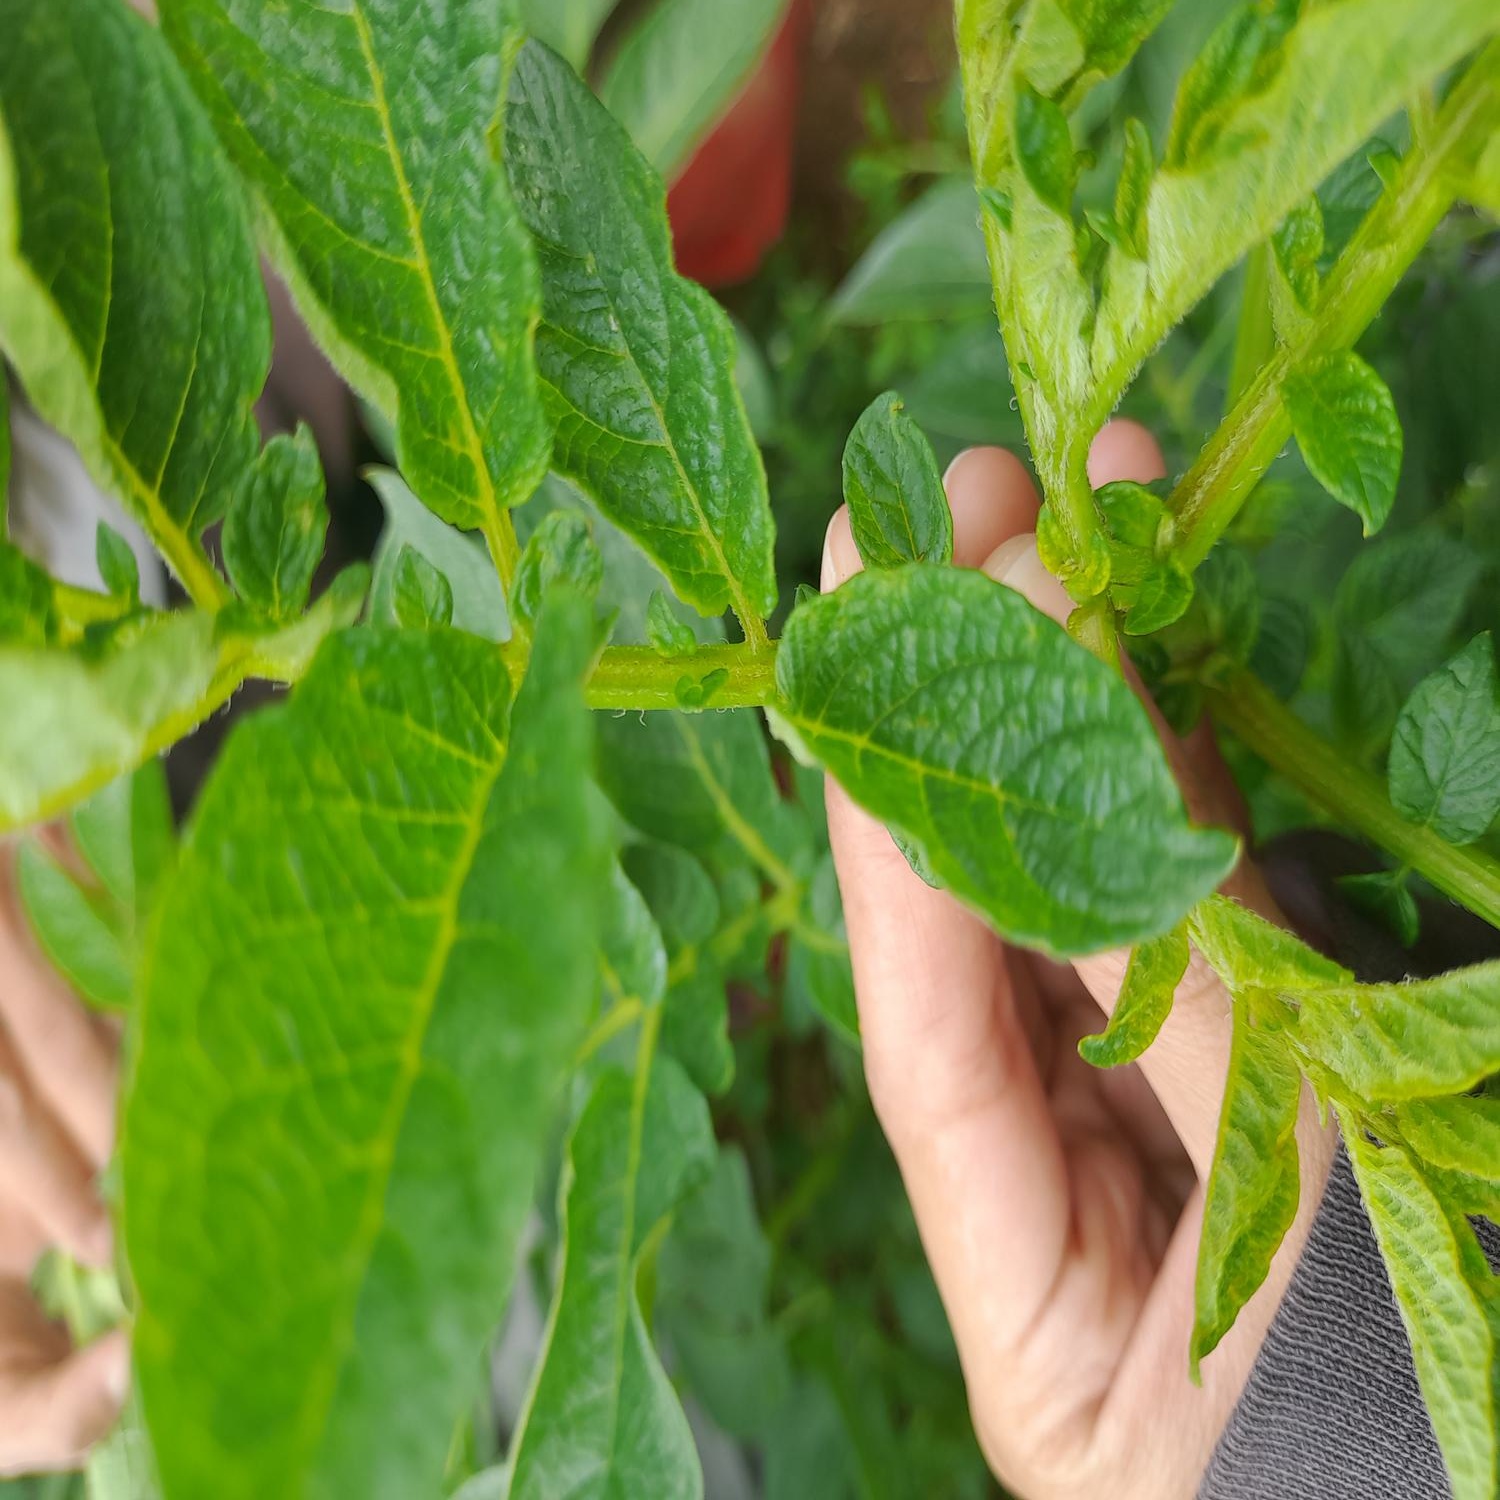
Etiqueta: Virus